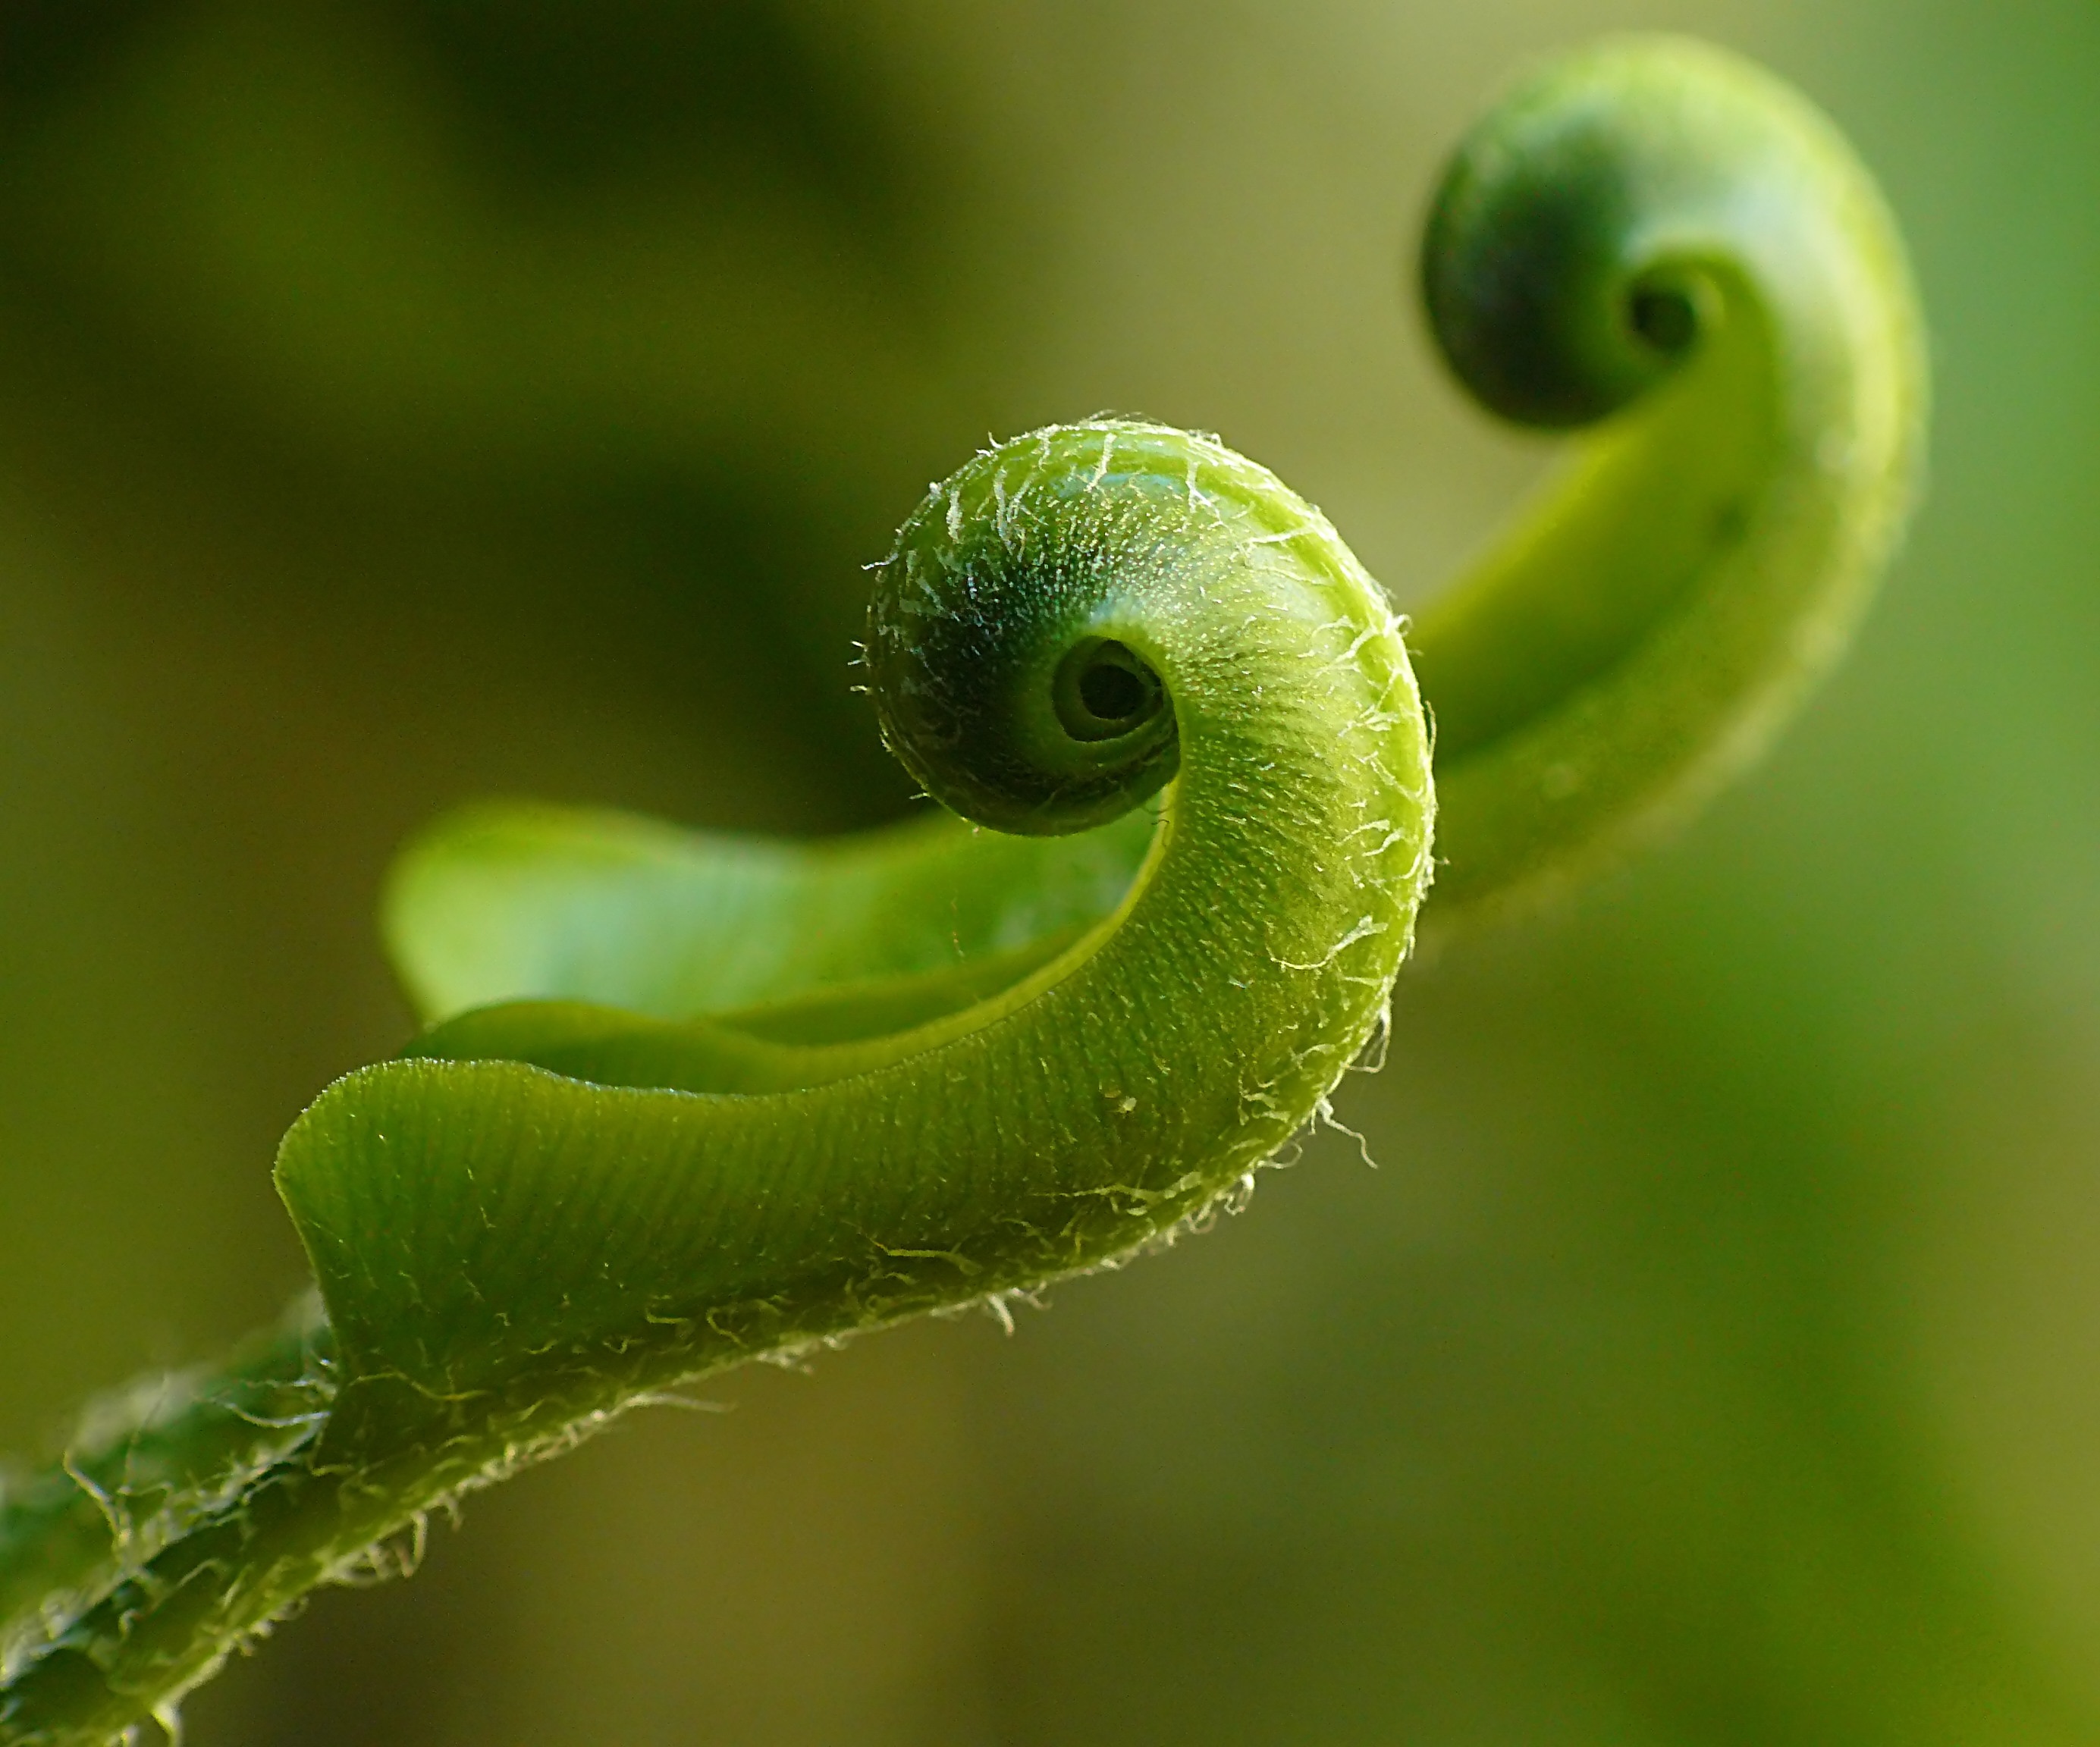
nature, plant, photography, leaf, flower, green, insect, macro, fauna, invertebrate, close up, snail, macro photography, plant stem, hart's tongue fern